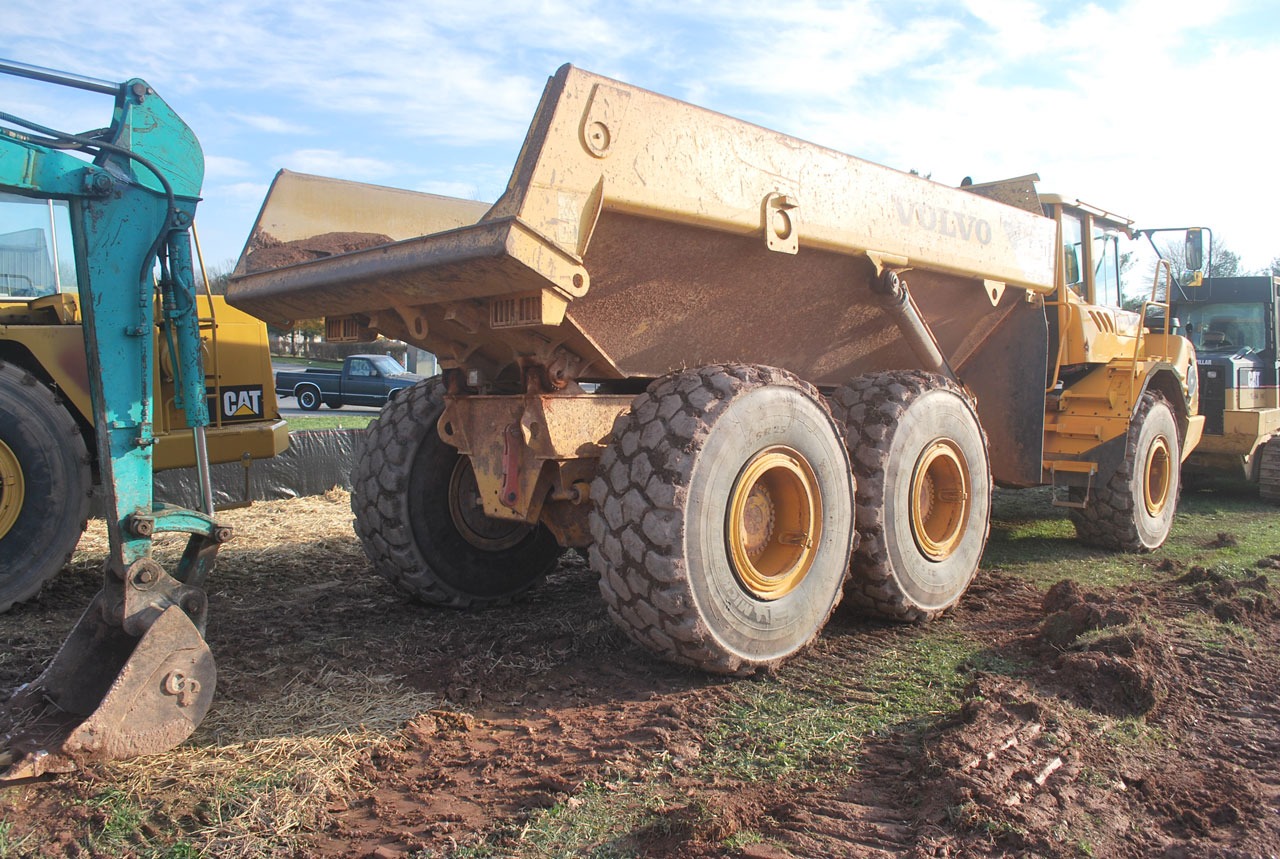
tractor, field, asphalt, construction, truck, vehicle, equipment, soil, machinery, agriculture, bulldozer, lifting, loading, agricultural machinery, construction equipment, land vehicle, off roading